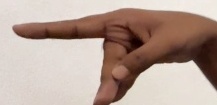
ASL sign: P